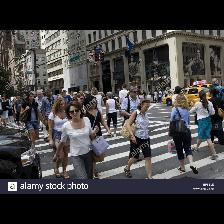
Label: Human